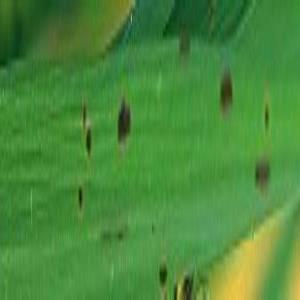
Disease: Brownspot